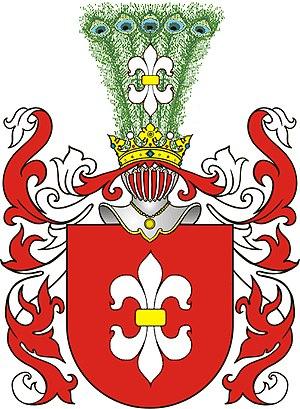
Les armoiries dans l'ancienne Pologne et la République des Deux Nations étaient l'emblème et le privilège de la seule noblesse. La réception des emblèmes armoriaux d'après les modèles occidentaux commença au milieu du XIIIe siècle et finit au milieu du XIVe siècle. A l'époque, il ne s'agissait pas de pièces héraldiques, mais seulement d'emblèmes représentant des objets concrets : des motifs animaliers, végétaux, astronomiques, militaires, agricoles. A partir de la deuxième moitié du XIVe siècle, apparaissent les noms héraldiques dérivés du cri des chevaliers rassemblés sous la même bannière lignagère sur un champ de bataille.
Victor Godlewski était un explorateur et naturaliste polonais. Après avoir passé du temps dans les katorgas sibériens après sa participation à l'Insurrection de Janvier en 1863, il commença à étudier la faune de la Sibérie, donnant son son à plusieurs espèces animales, dont le Bruant de Godlewski et le Pipit de Godlewski.
Zygmunt Lubicz-Zaleski est un écrivain, poète, pianiste, universitaire, patriote et diplomate polonais, né à Klonówiec le 29 septembre 1882, mort à Paris le 15 décembre 1967.